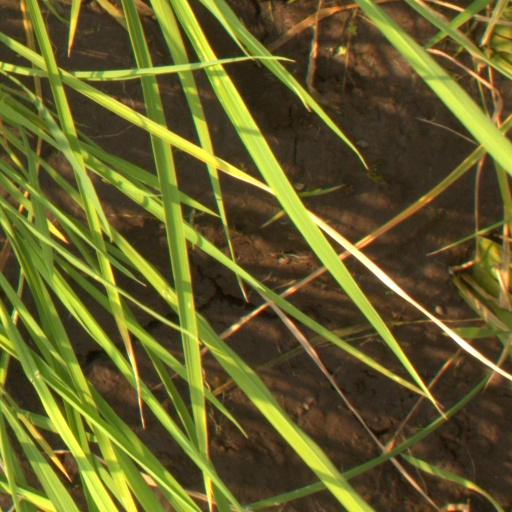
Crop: rice